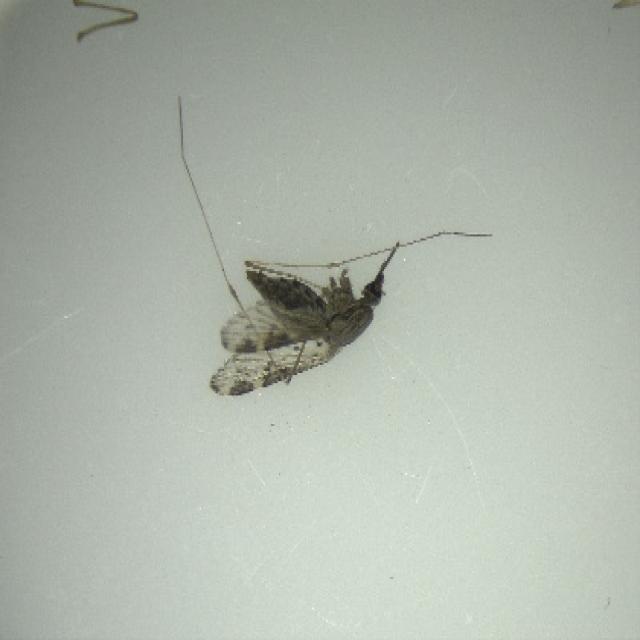
Species: anopheles_sinensis